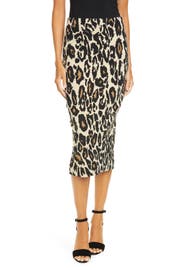
a slit at the back eas the fitted silhouette of this fierce leopard print skirt